Question: Please indicate a possible affordance area of the surfboard that can be used for carrying
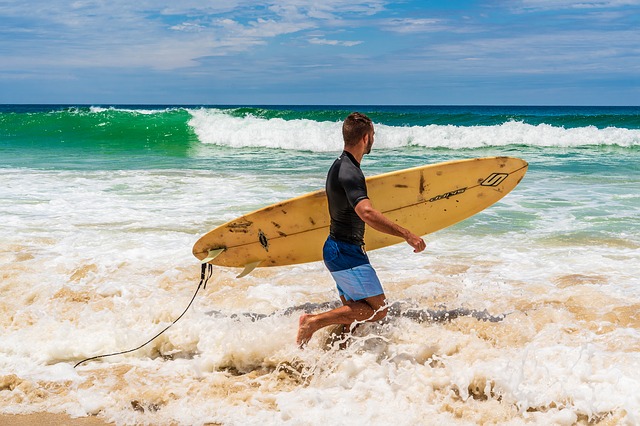
Answer: [193.5, 156, 524.5, 269]